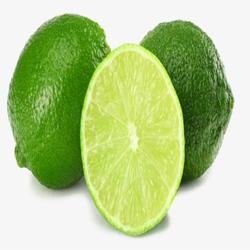
Label: Lemon